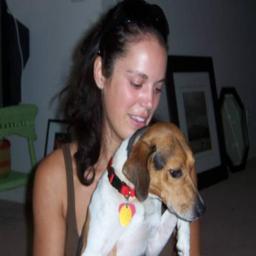
Animal: dogs